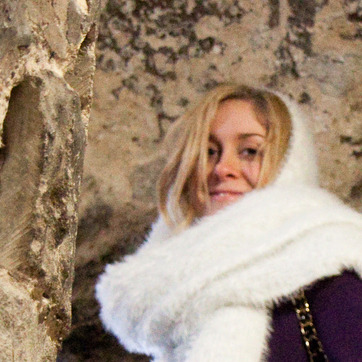
Material: hair